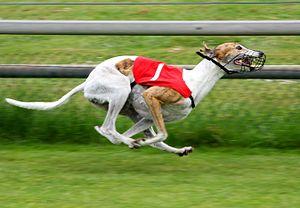
Le chien est, comme le chat, sensible à plusieurs sous-types de virus grippaux.